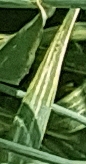
Label: Wheat___Yellow_Rust